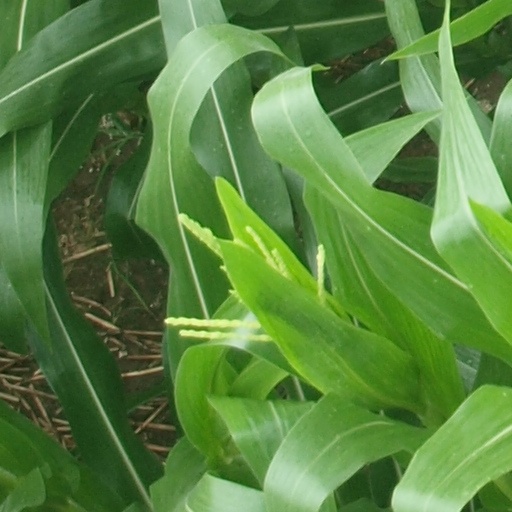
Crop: maize; corn